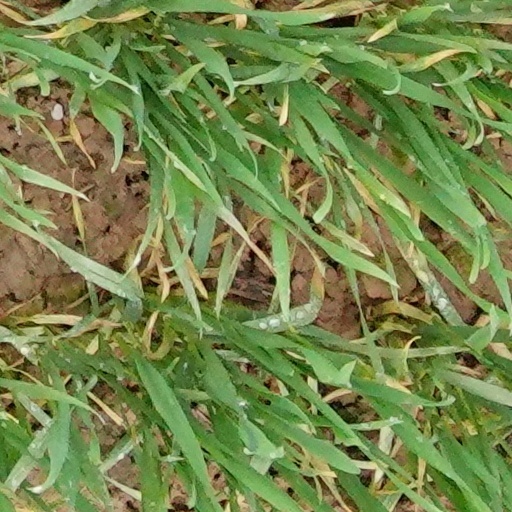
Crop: wheat